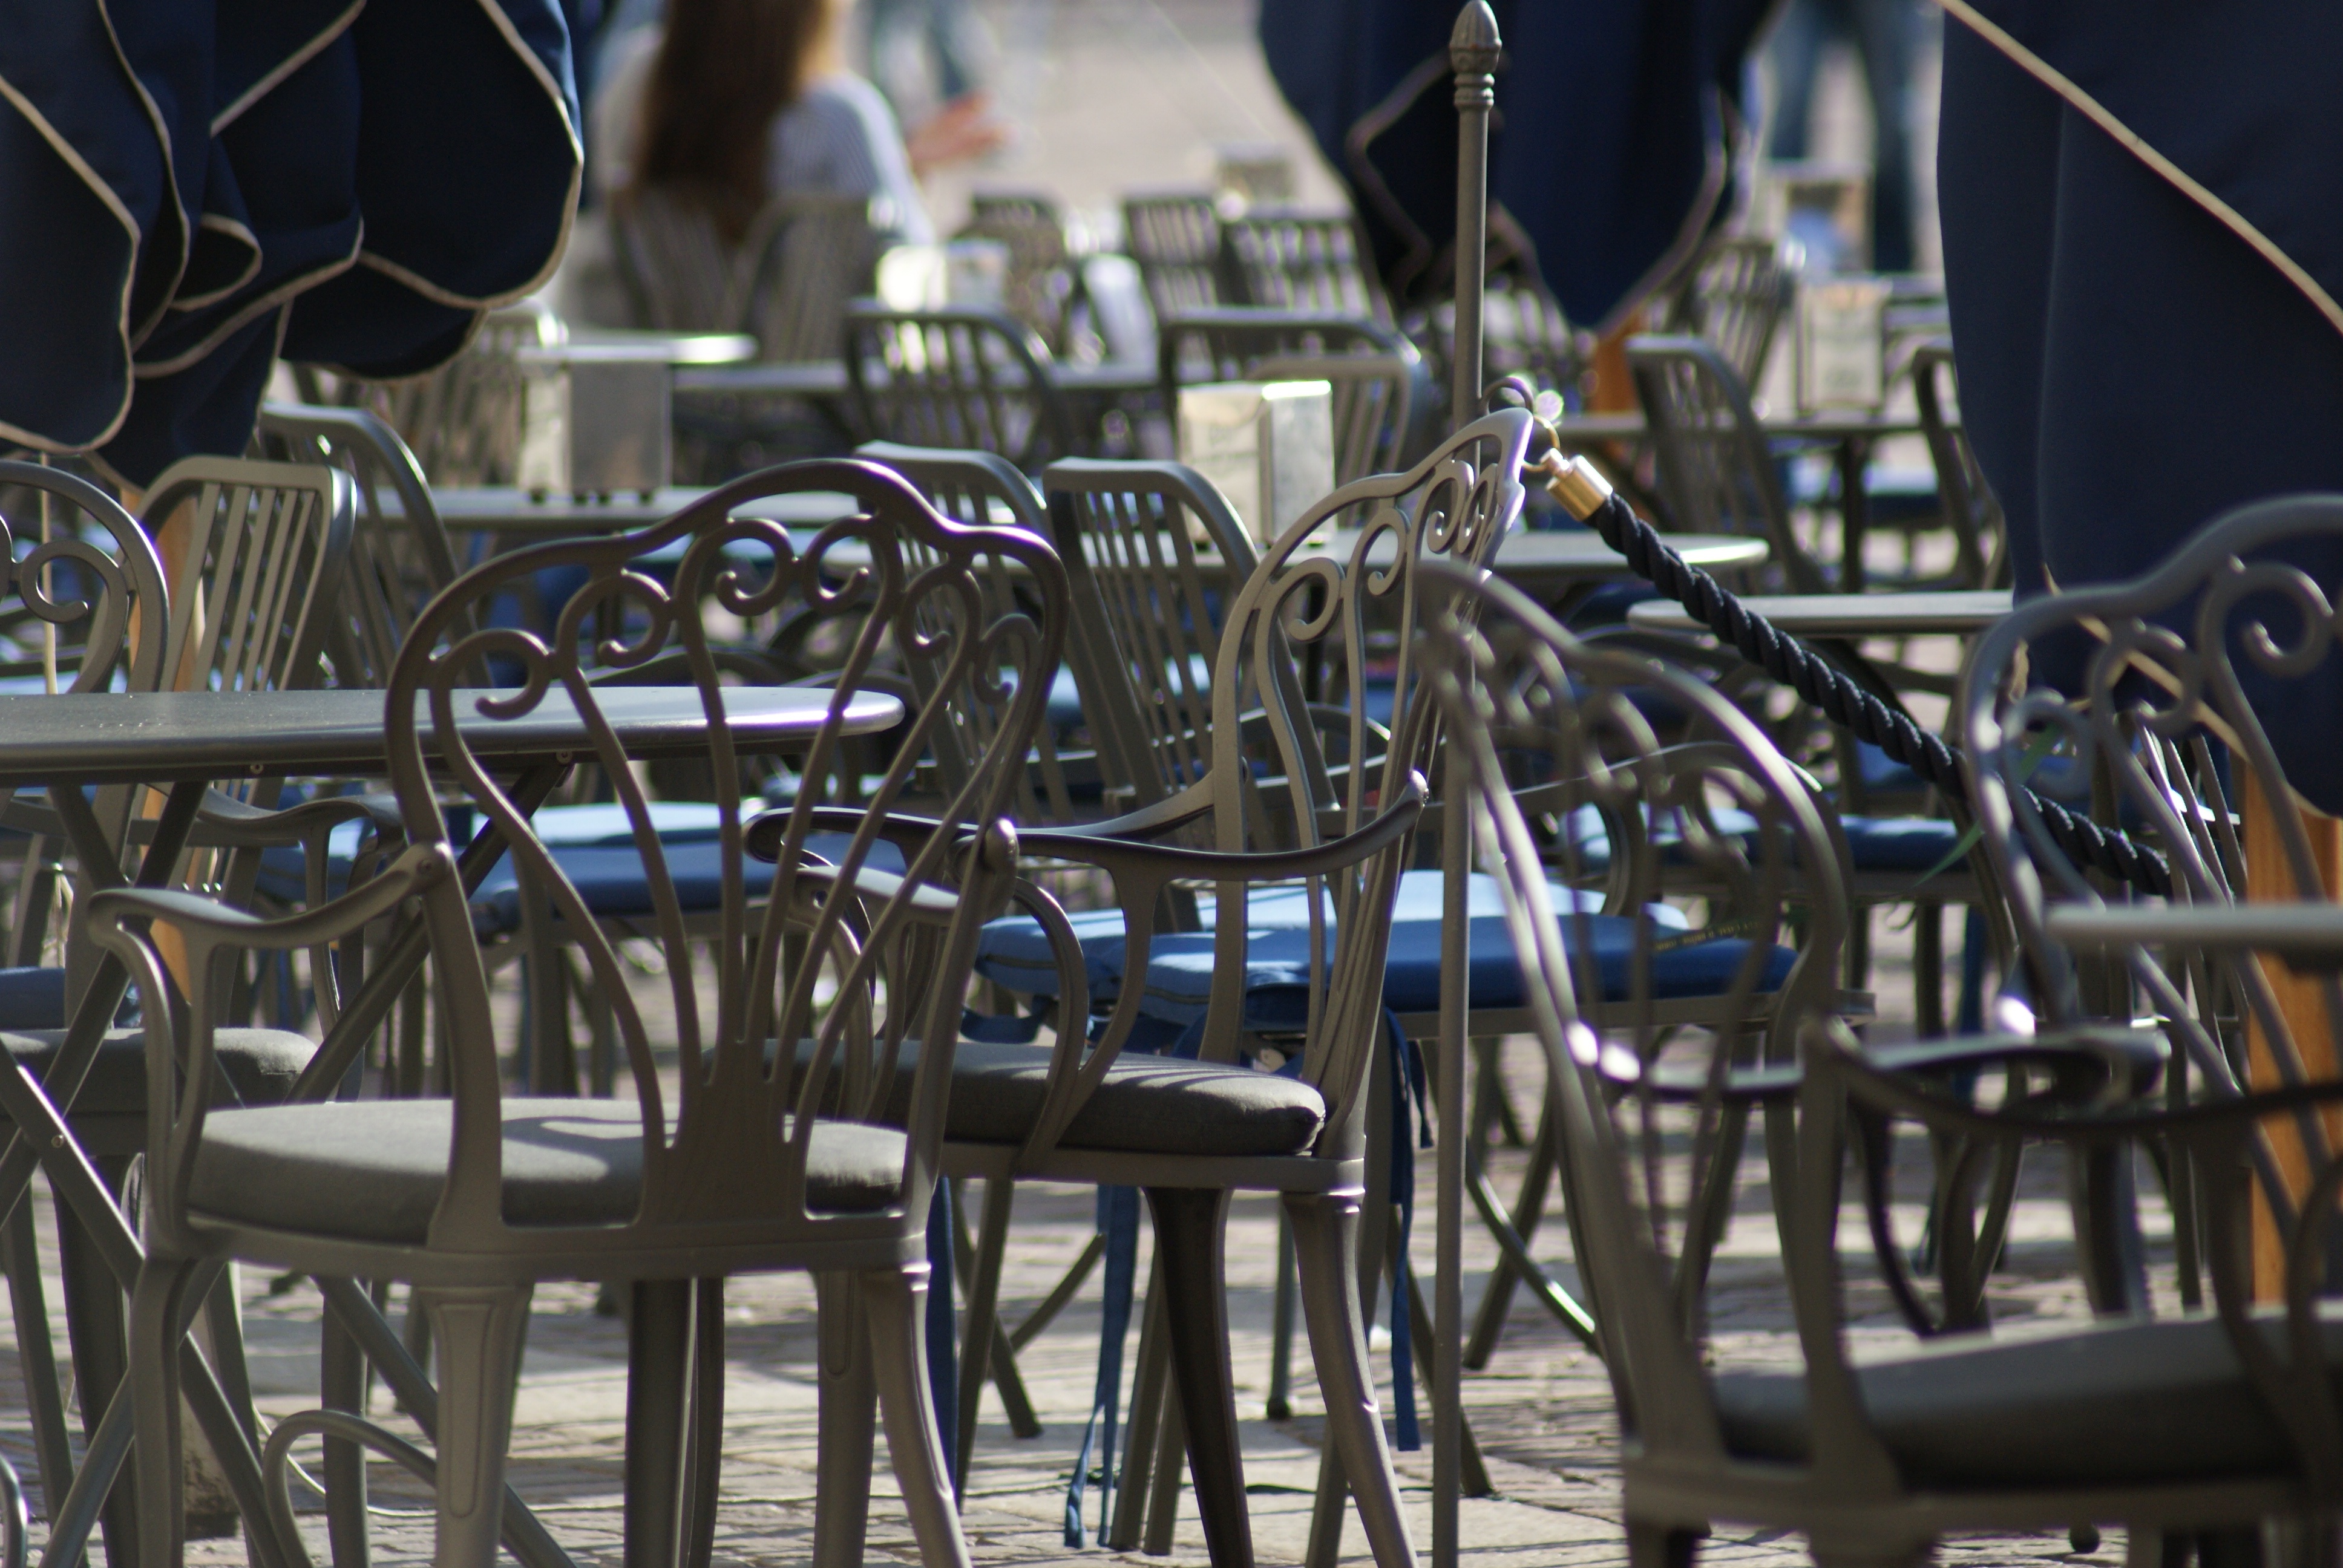
coffee, restaurant, bar, vehicle, chairs, local hard drive